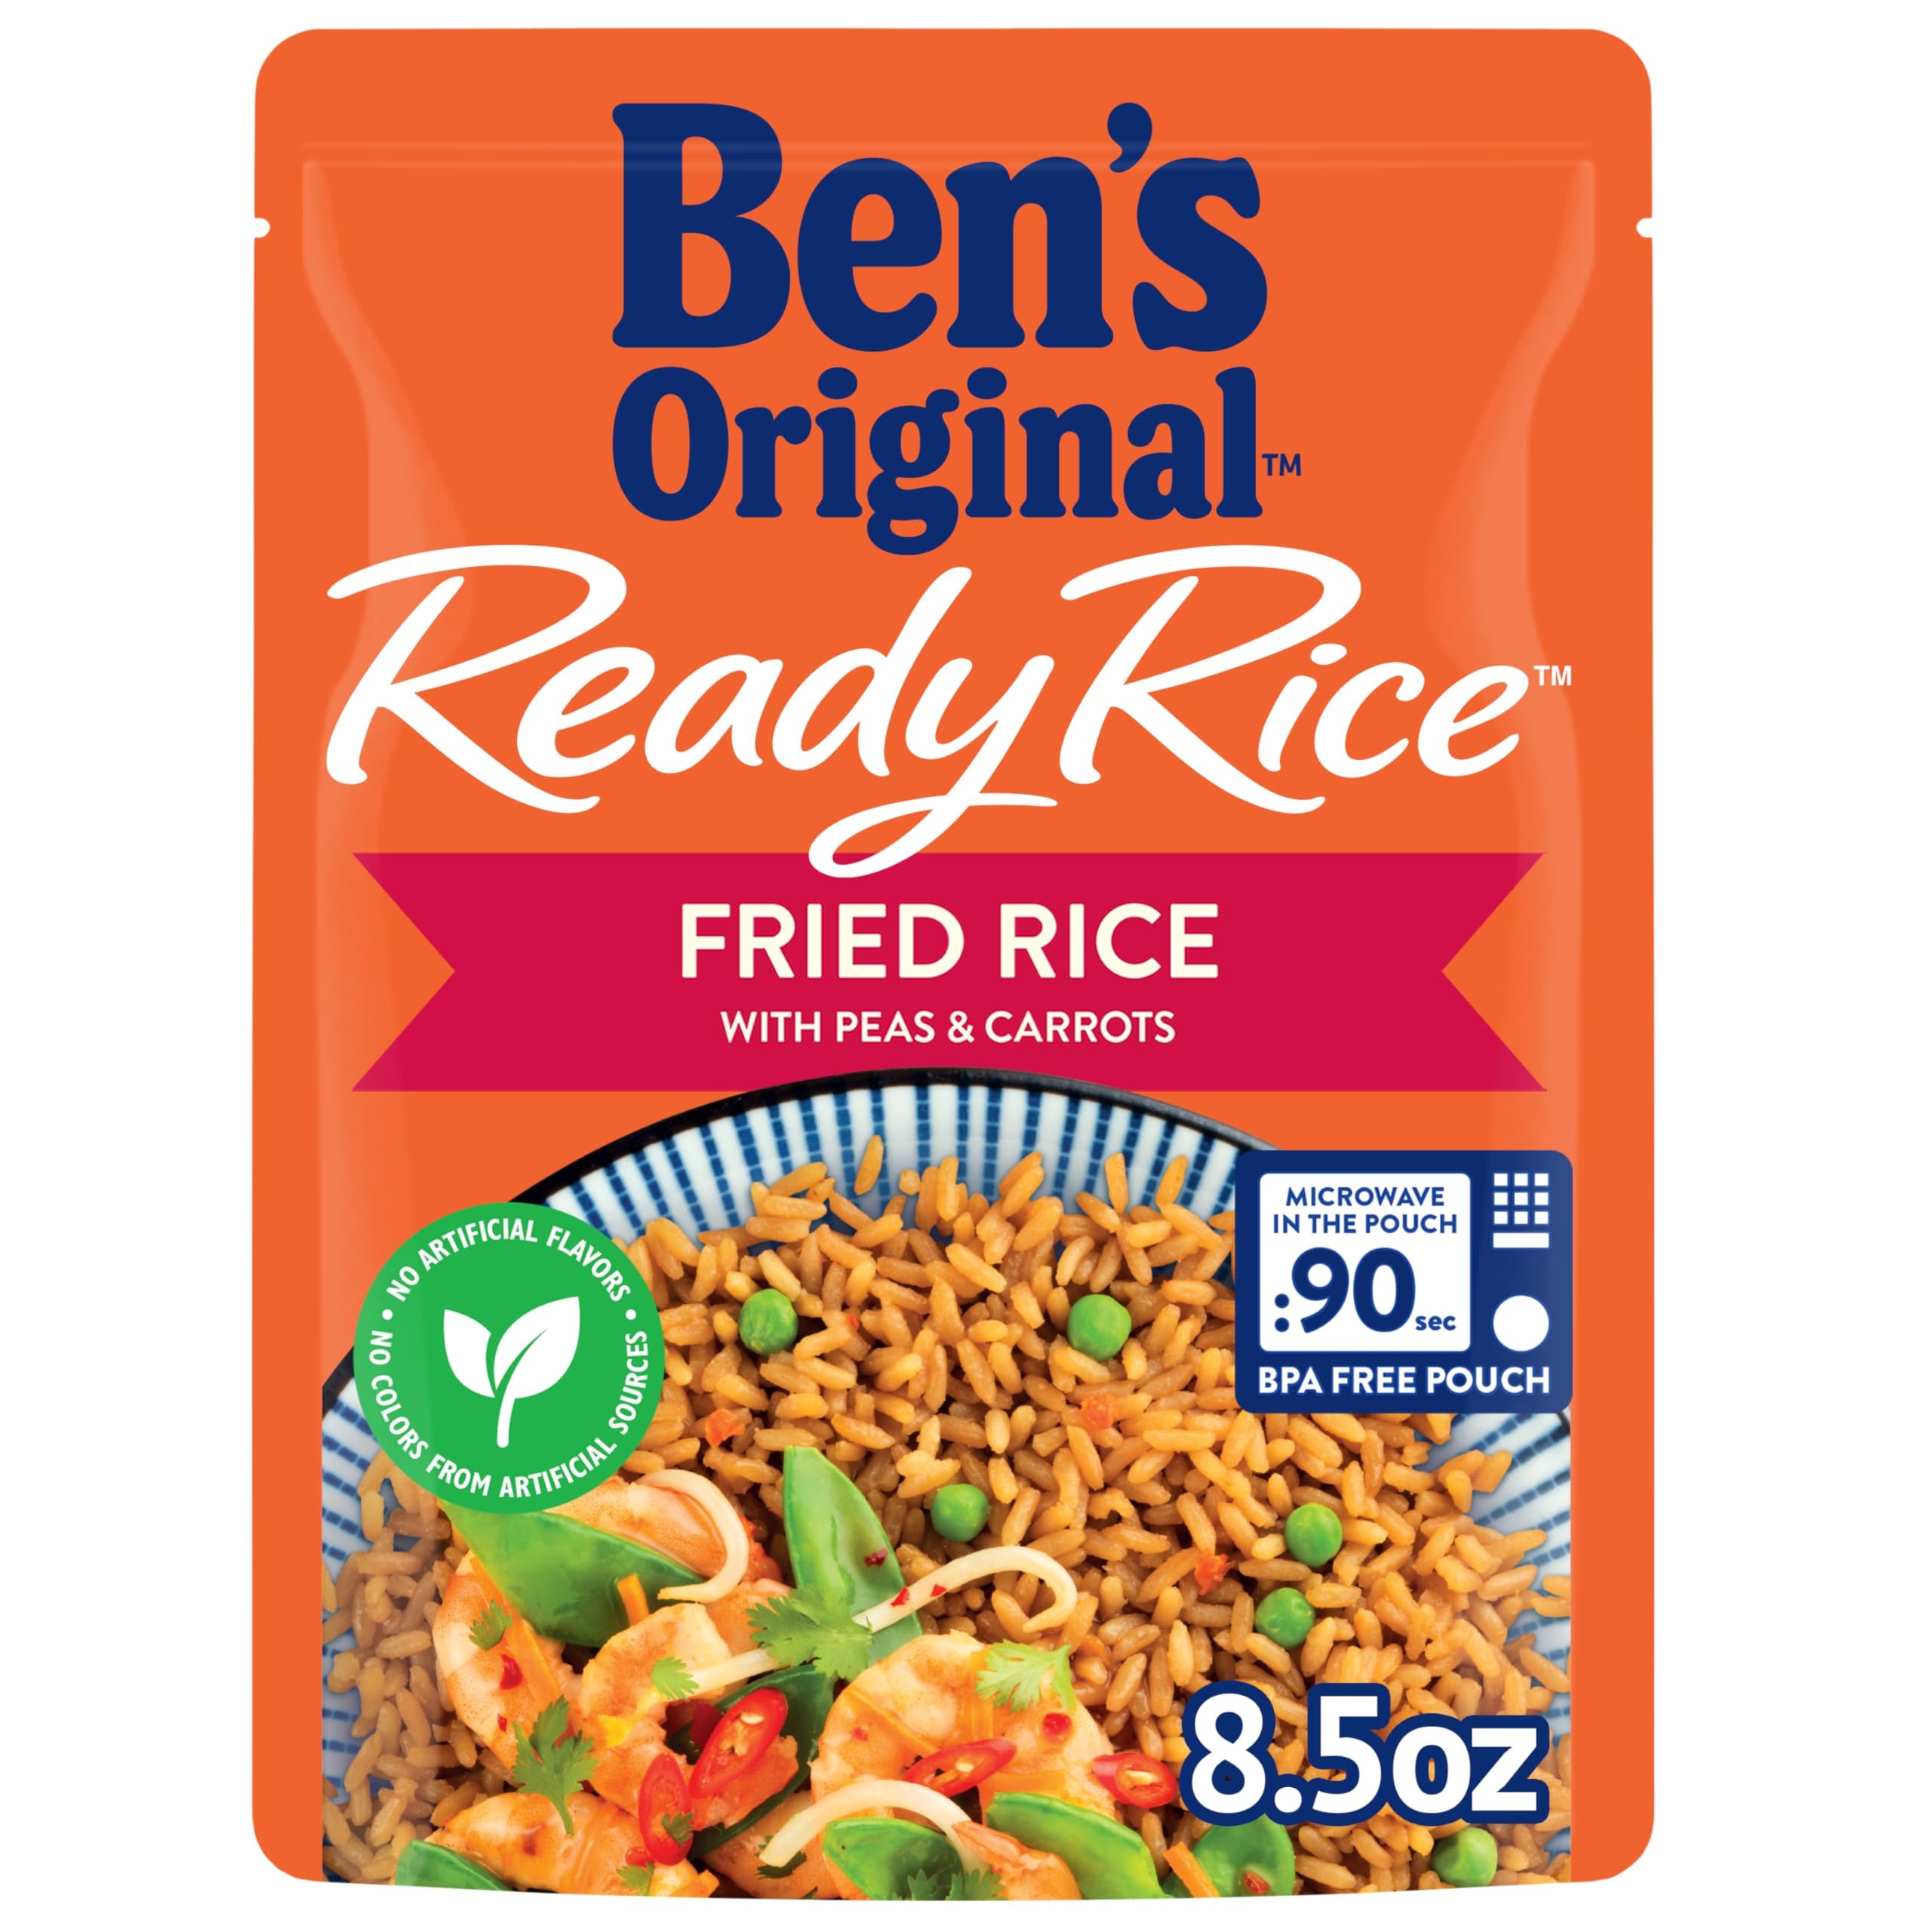
Item Name: BEN'S ORIGINAL Ready Rice Fried Flavored Rice, Easy Dinner Side, 8.5 oz Pouch
Bullet Point 1: One 8.5 oz pouch of BEN'S ORIGINAL Ready Rice Fried Flavored Rice
Bullet Point 2: This microwave rice helps you enjoy savory stir fry long grain rice and savory veggies in just 90 seconds
Bullet Point 3: Perfect as a rice side dish or as part of a main course, this parboiled rice pouch includes delicious long grain rice, carrots and peas
Bullet Point 4: Toss some egg into the rice mix for an authentic cooked rice dish, or add a handful of veggies for a personal touch
Bullet Point 5: Microwave the rice pouch for 90 seconds, or pour the contents into a skillet and heat thoroughly before serving
Value: 8.5
Unit: Ounce

Price: 2.18